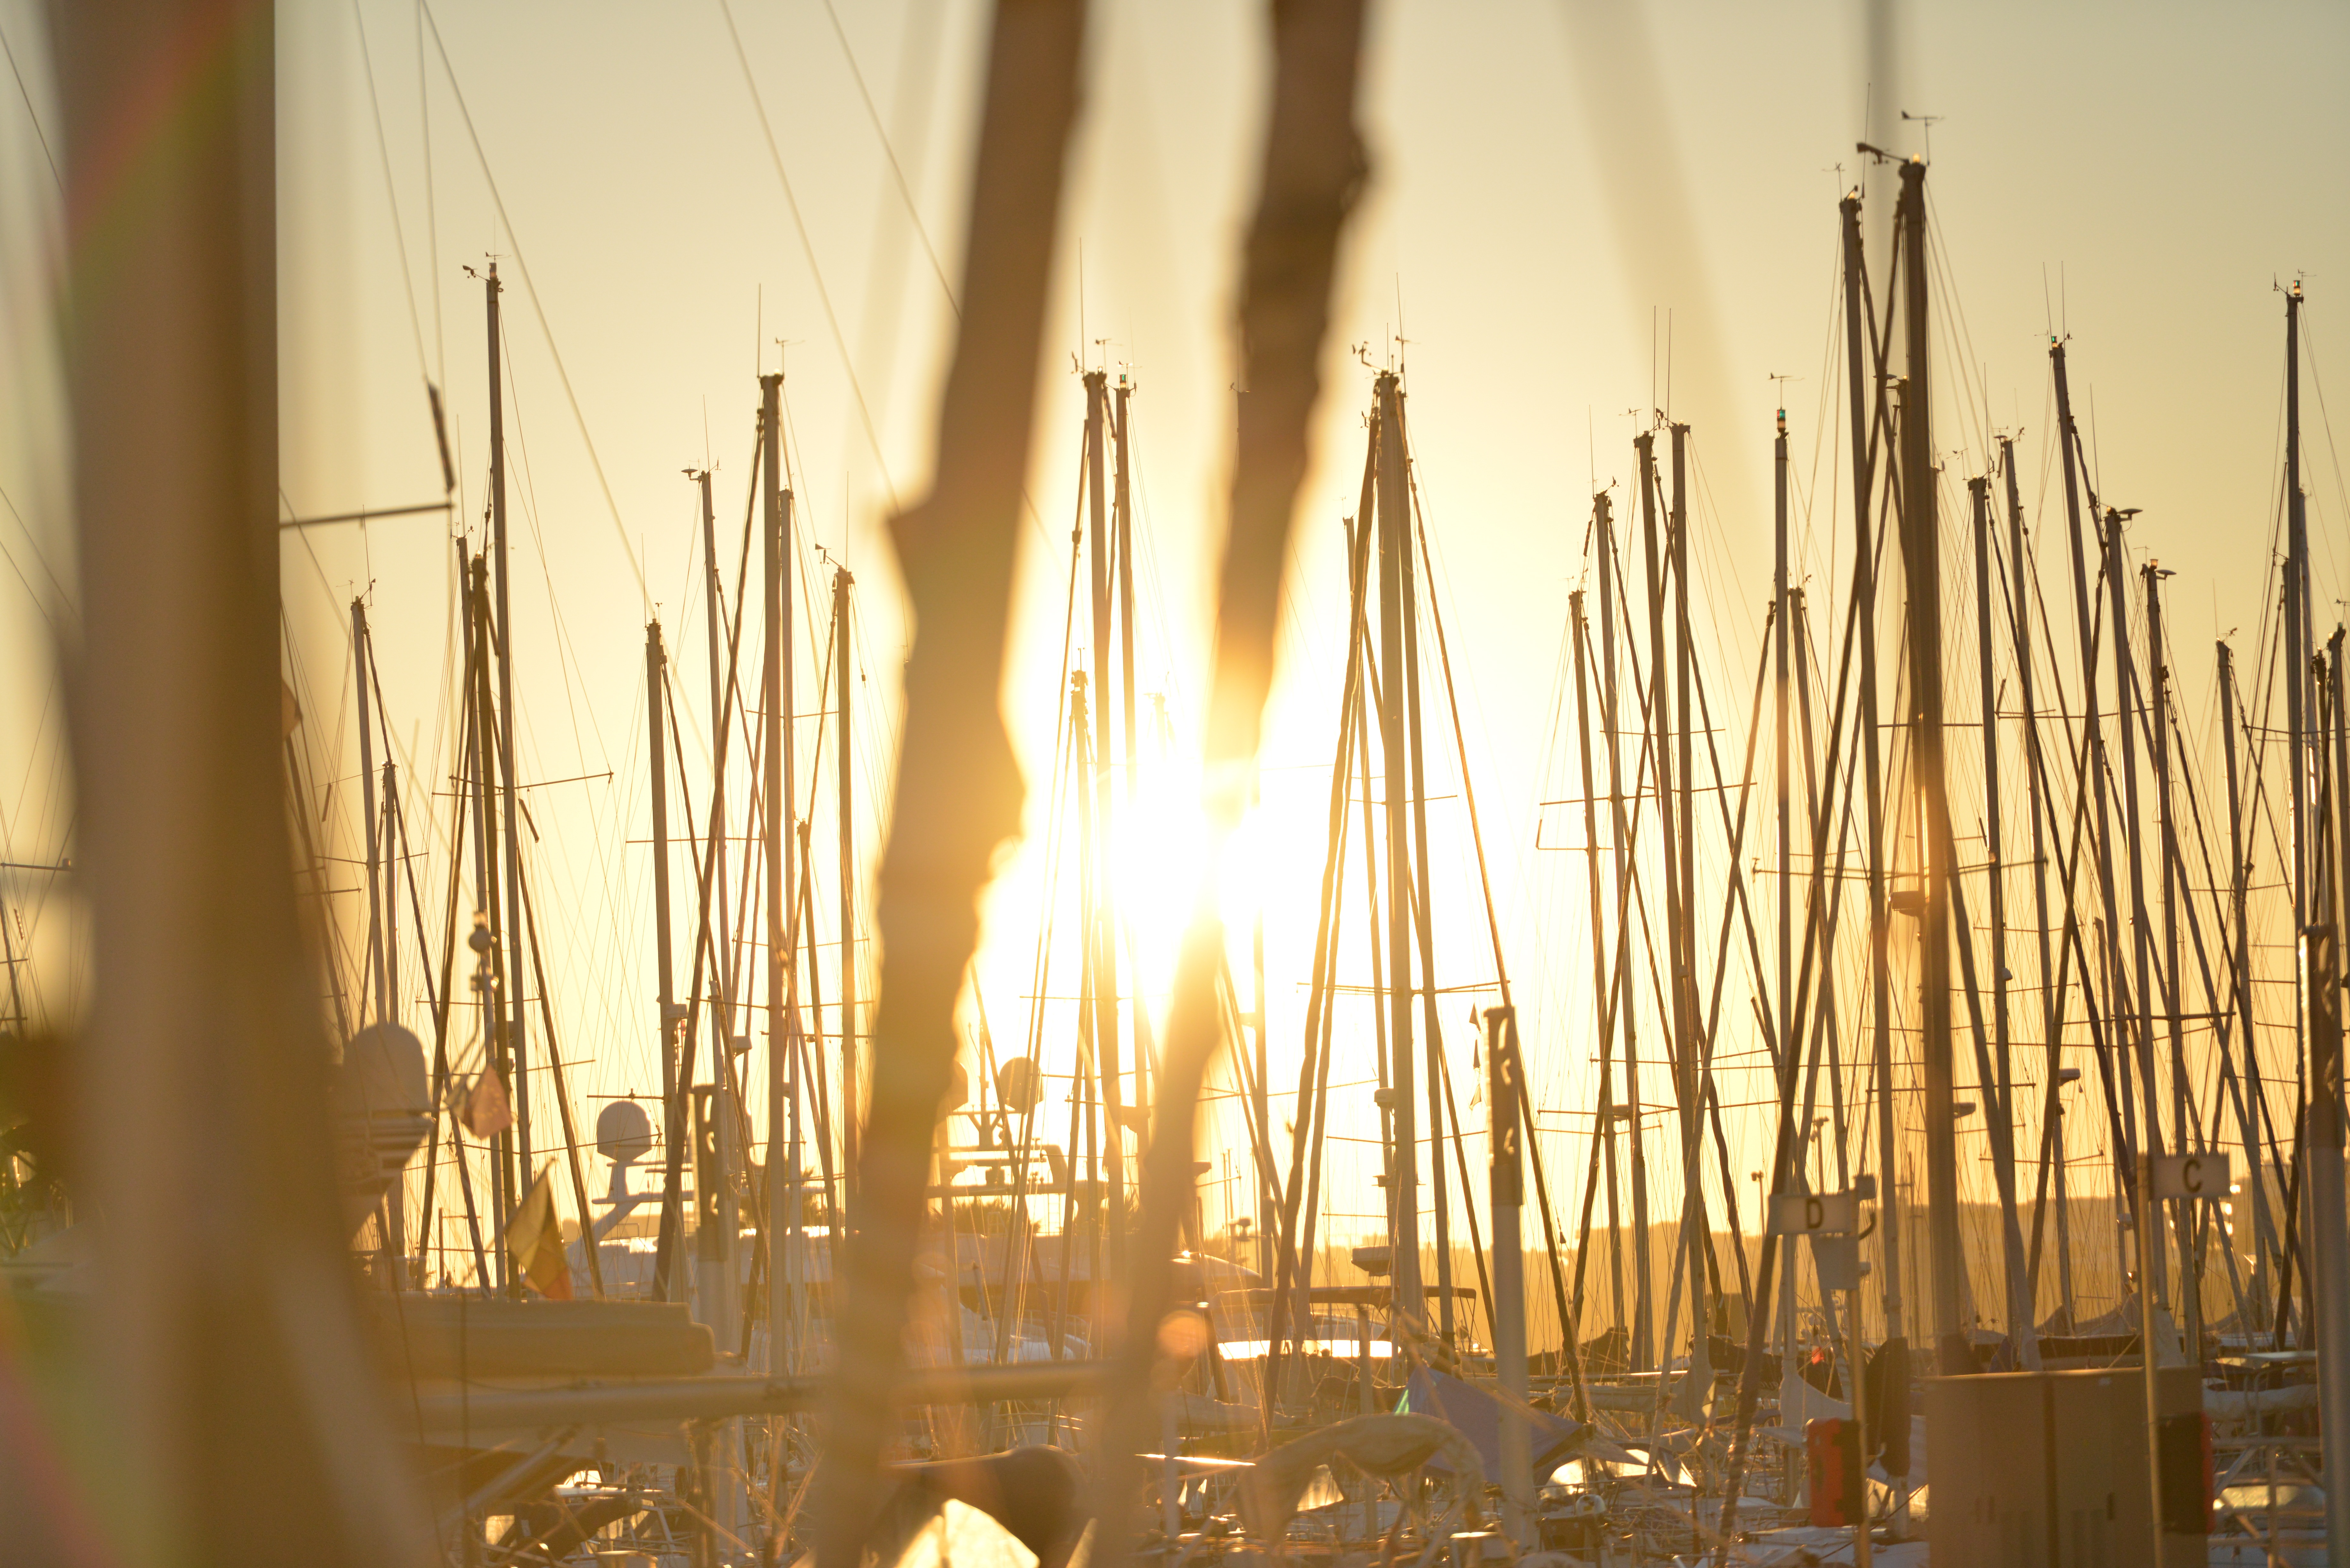
light, sunset, sunlight, morning, evening, sailing, harbor, marina, lighting, nautical, boats, ships, backlight, masts, yachts, sailboats